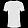
Label: T - shirt / top